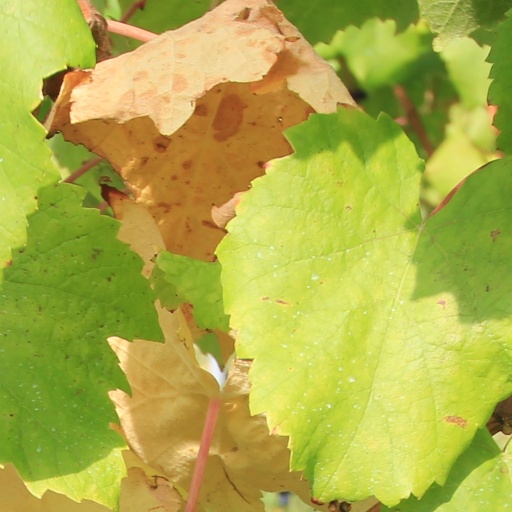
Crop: grape